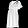
Label: Dress